Boletus edulis

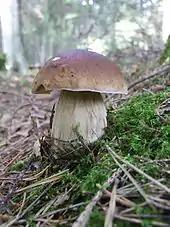
A mushroom with a brown smooth cap the shape of a halved sphere, atop a thick, dirty white stipe. The mushroom is growing on a sloping patch of ground amongst moss, twigs and other forest debris; trees can be faintly seen in the background.

The fruit bodies of "Boletus edulis" can grow singly or in small clusters of two or three specimens. The mushroom's habitat consists of areas dominated by pine ("Pinus" spp.), spruce ("Picea" spp.), hemlock ("Tsuga" spp.) and fir ("Abies" spp.) trees, although other hosts include chestnut, chinquapin, beech, "Keteleeria" spp., "Lithocarpus" spp., and oak. In California, porcini have been collected in a variety of forests, such as coastal forests, dry interior oak forests and savannas and interior high-elevation montane mixed forests, to an altitude of . In northwestern Spain, they are common in scrublands dominated by the rock rose species "Cistus ladanifer" and "Halimium lasianthum". In the Midi region of south-west France, they are especially favoured and locally called "cèpe de Bordeaux" after the town from which they are traded to the north and abroad.